Kumbh Mela

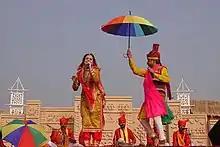
A cultural event at a Kumbh Mela "pandal"

In 2007, as many as 70 million pilgrims attended the 45-day-long Ardha Kumbh Mela at Prayagraj. In 2013, 120 million pilgrims attended the Kumbh Mela at Prayagraj. Nasik has registered maximum visitors to 75 million.